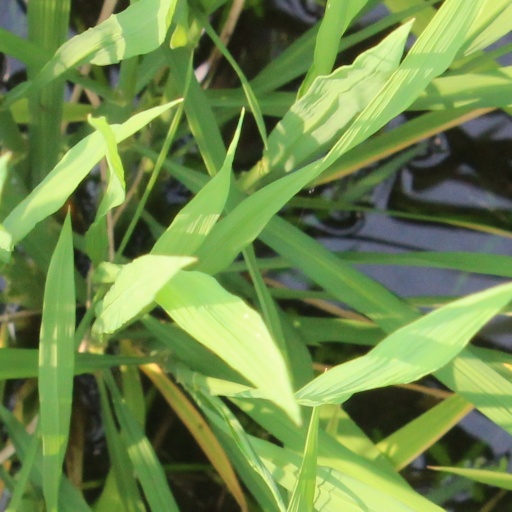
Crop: rice